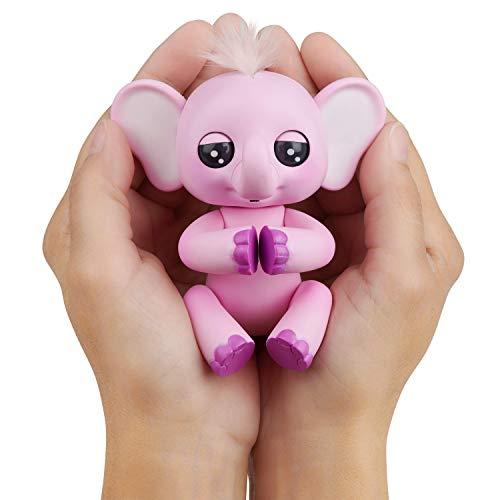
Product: WowWee Fingerlings Baby Elephant - Nina (Pink) - Interactive Toy
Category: Toys & Games | Puppets & Puppet Theaters | Finger Puppets
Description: Fingerlings baby elephants respond to sound, motion, and touch with blinking eyes, head turns and cute elephant chatter.
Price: $9.89
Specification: ProductDimensions:3.5x3.2x5.7inches|ItemWeight:3.52ounces|ShippingWeight:7.8ounces(Viewshippingratesandpolicies)|ASIN:B07HGSQRMH|Itemmodelnumber:3597|Manufacturerrecommendedage:5-15years|Batteries:4LR44batteriesrequired.(included)